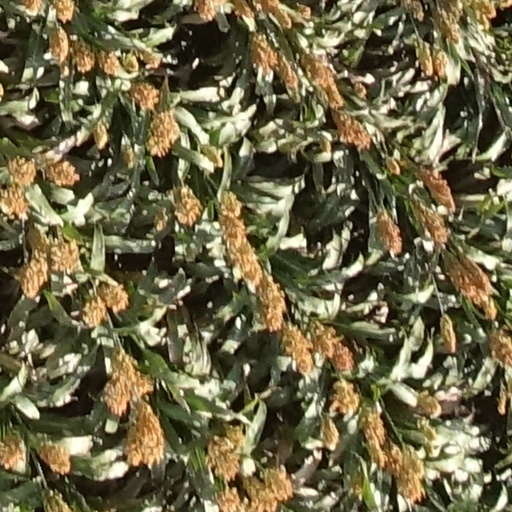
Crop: sorghum